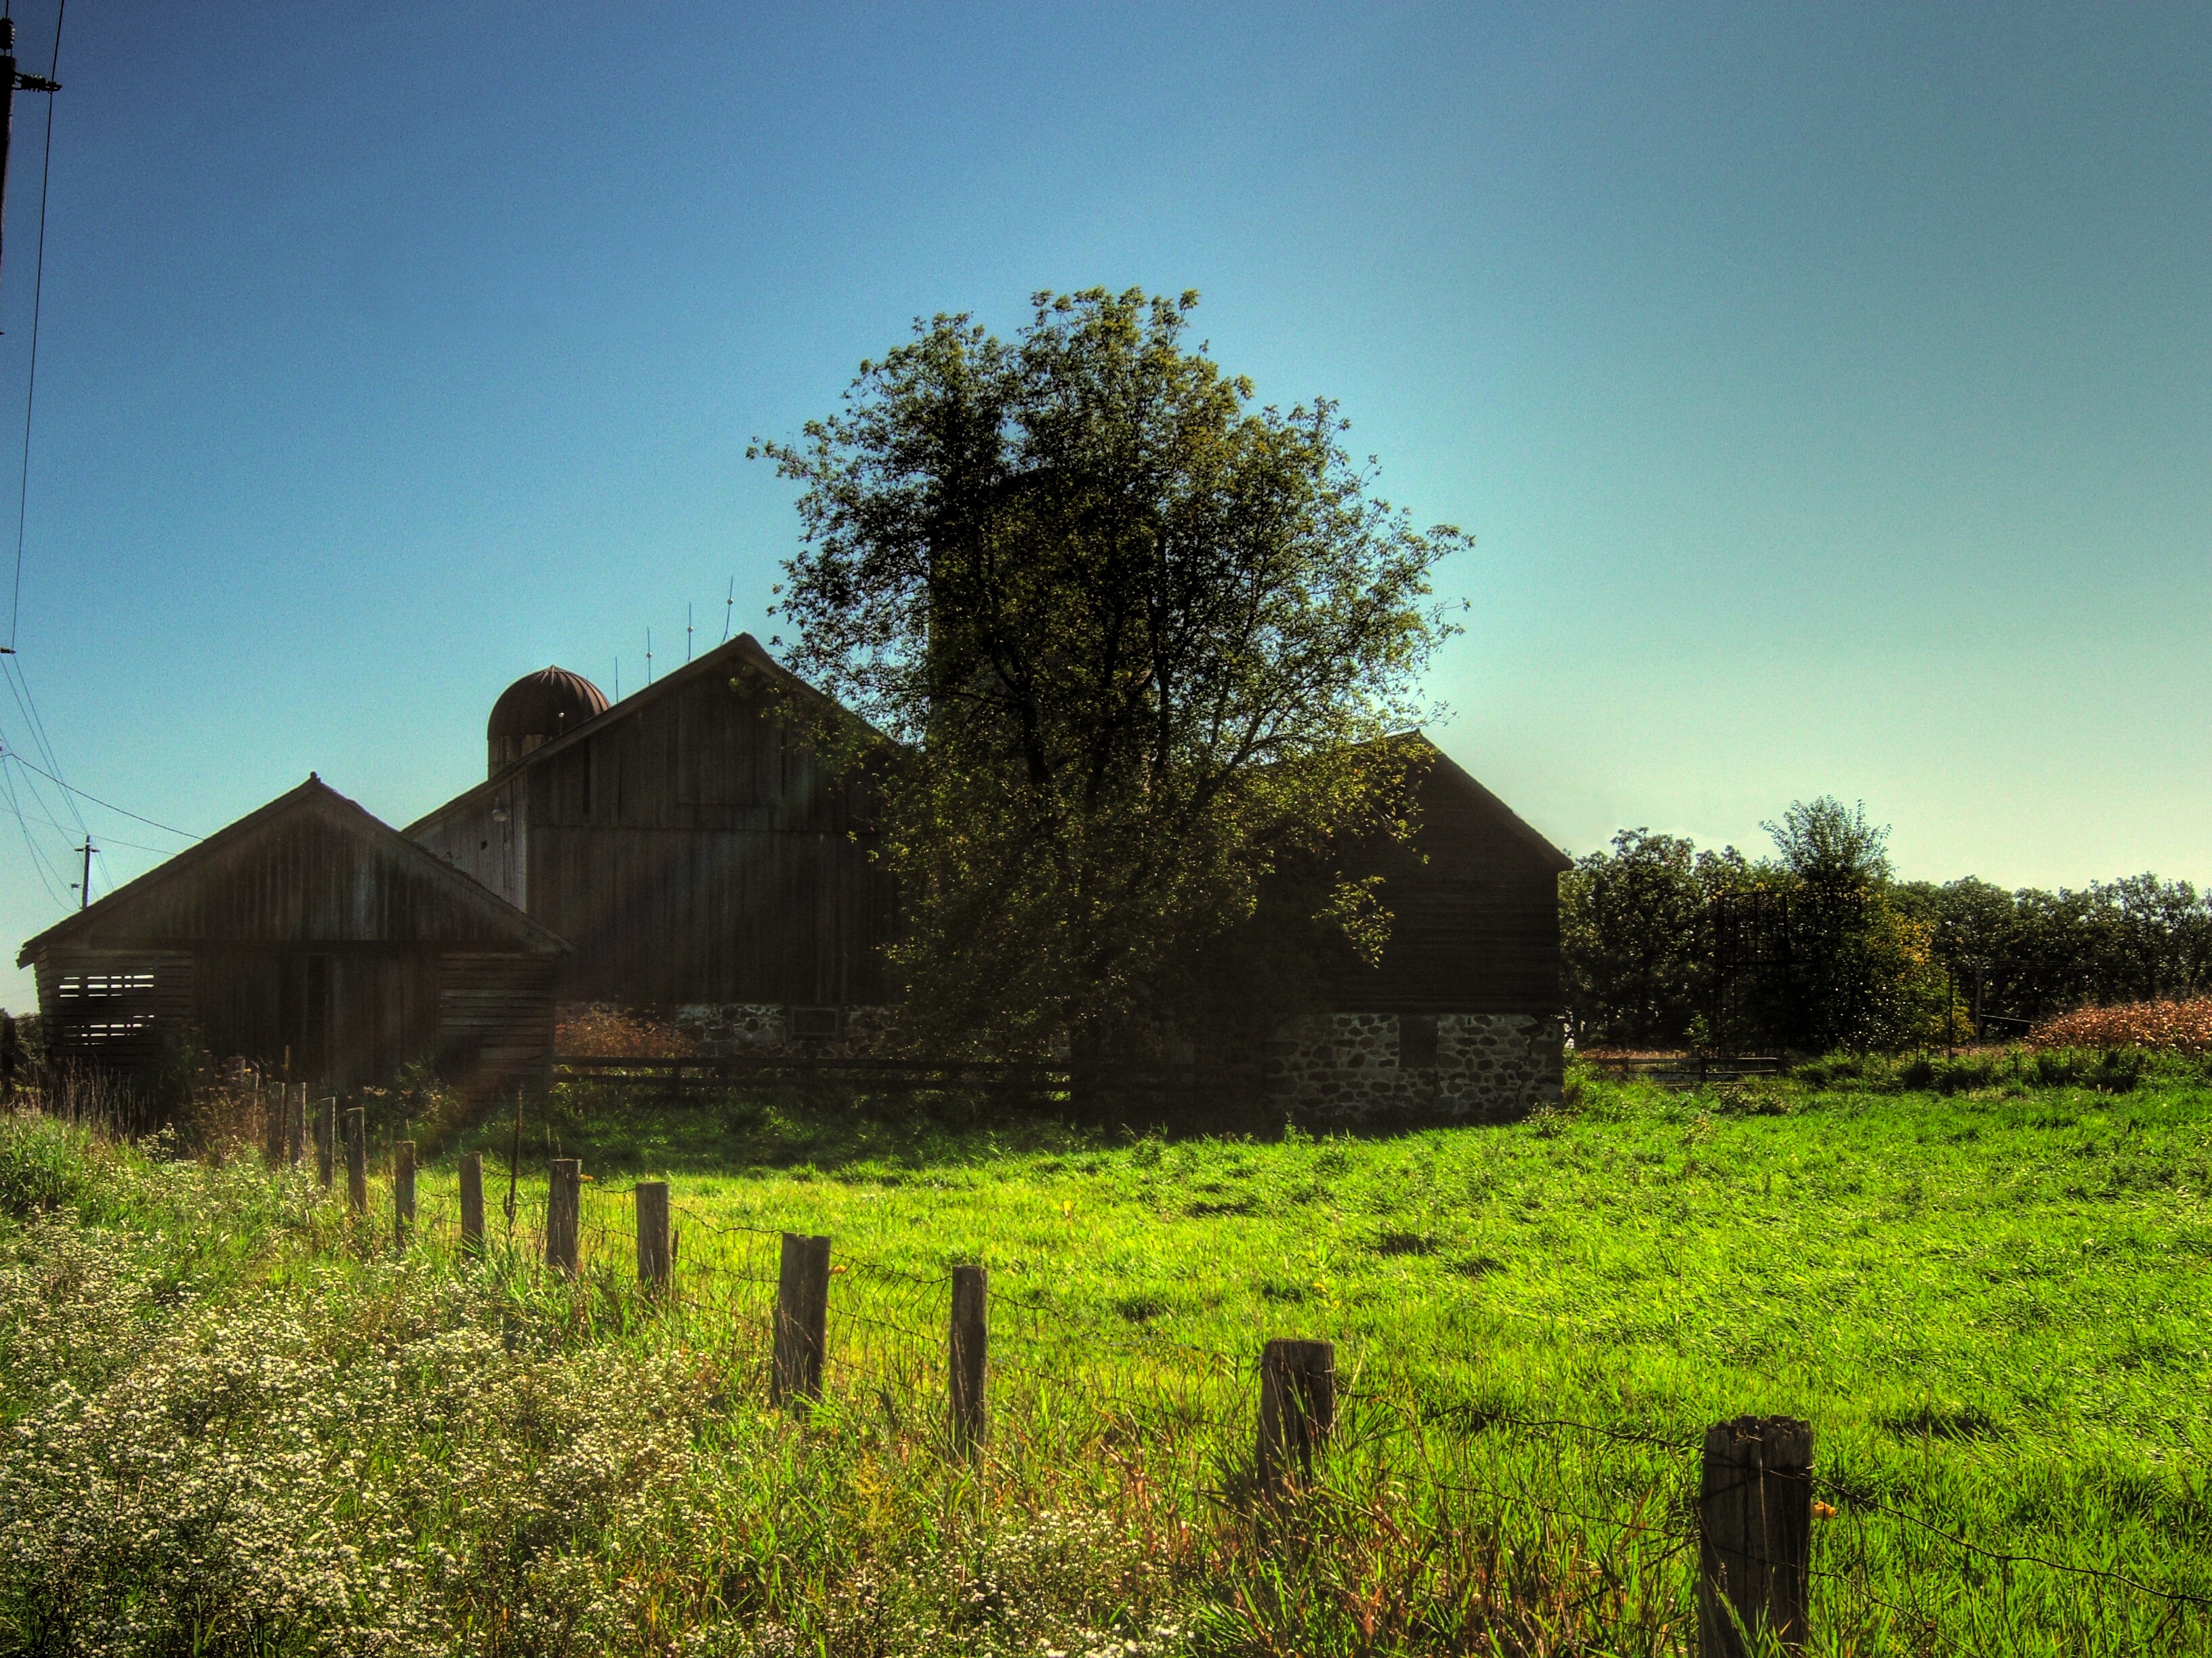
landscape, tree, nature, grass, plant, sky, field, farm, meadow, prairie, house, sunlight, morning, hill, flower, barn, rural, green, pasture, autumn, agriculture, barns, wisconsin, kenoshacounty, rural area, woody plant